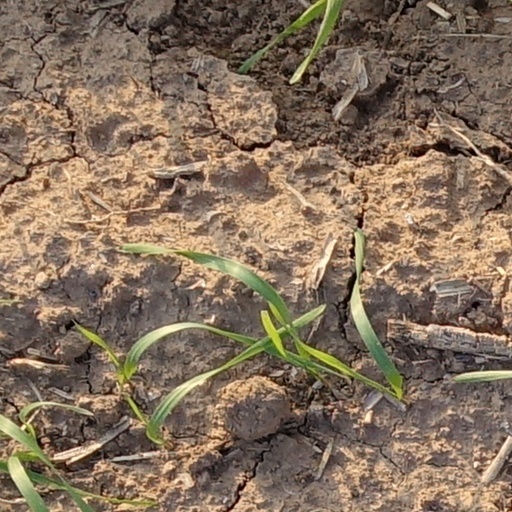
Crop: wheat